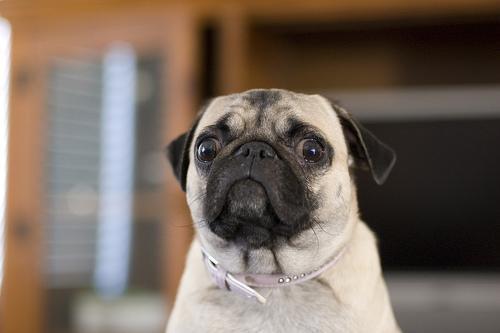
pug